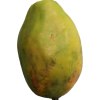
Label: papaya